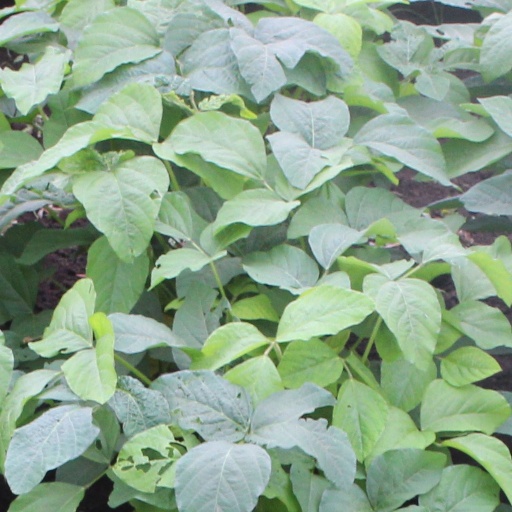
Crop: soybean